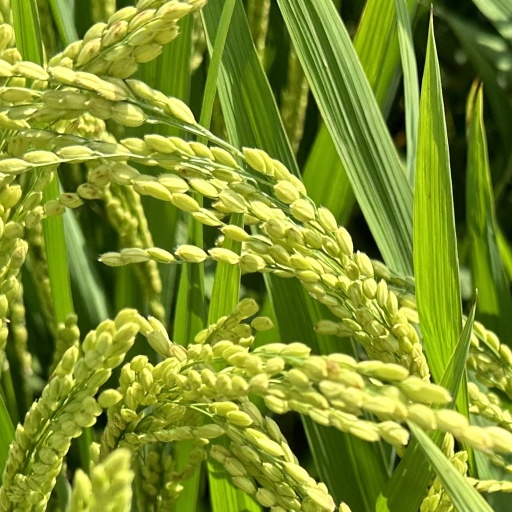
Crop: rice